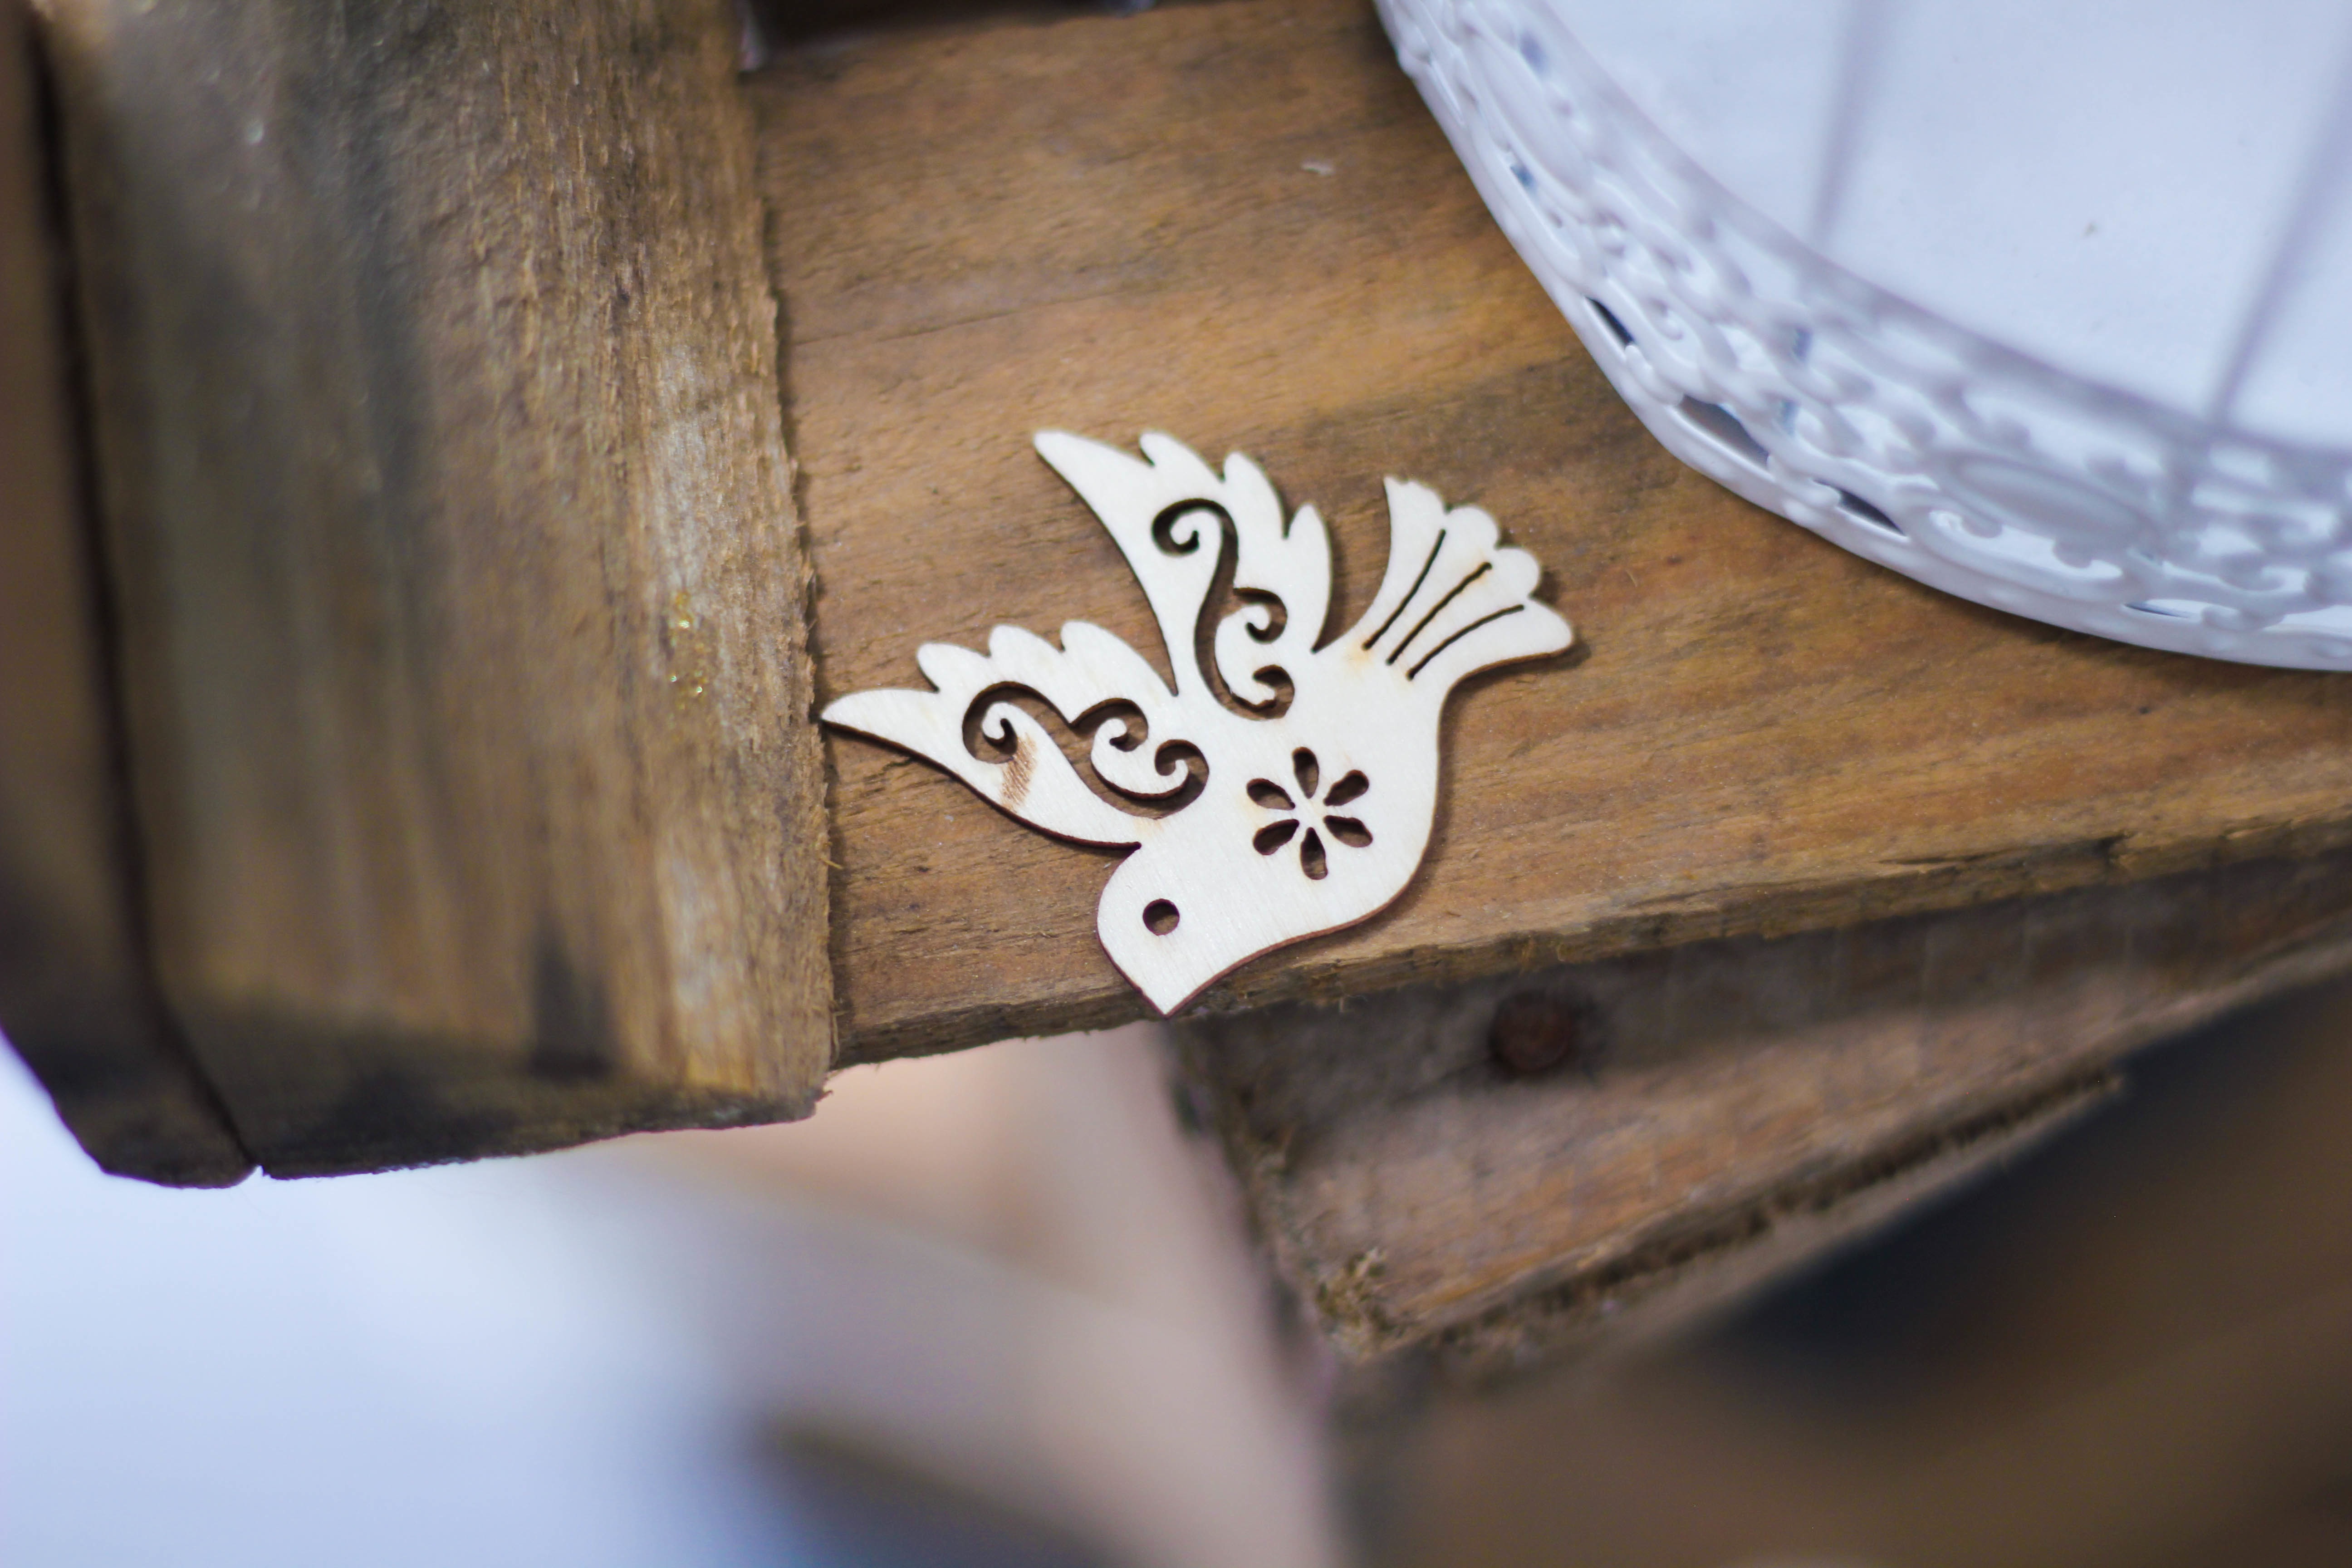
hand, bird, wing, wood, cage, cutout, close up, art, design, carving, macro photography